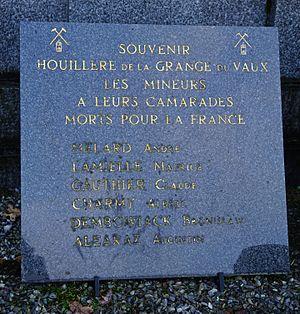
Plaque des mineurs des houillères de la Granges-du-Vau morts pendant la seconde Guerre mondiale (Vy-lès-Lure).
Les houillères de Vy-lès-Lure sont un site d'extraction minière de l'est de la France, en Haute-Saône, au hameau de La Grange du Vau situé entre les communes de Vy-lès-Lure et de Mollans. Elles ont connu deux périodes d'activité, la première entre 1826 et 1905 avec l'accord d'une concession en 1842, la seconde dans les années 1940 par le Bureau de recherches géologiques et géophysiques. Sa houille keupérienne a servi principalement au fonctionnement des chaudières utilisées dans la concentration de la saumure des salines locales, en particulier celle de Gouhenans, propriétaire de la concession de Vy-lès-Lure entre 1879 et 1925.
Vy-lès-Lure est une commune française située dans le département de la Haute-Saône en région Bourgogne-Franche-Comté.